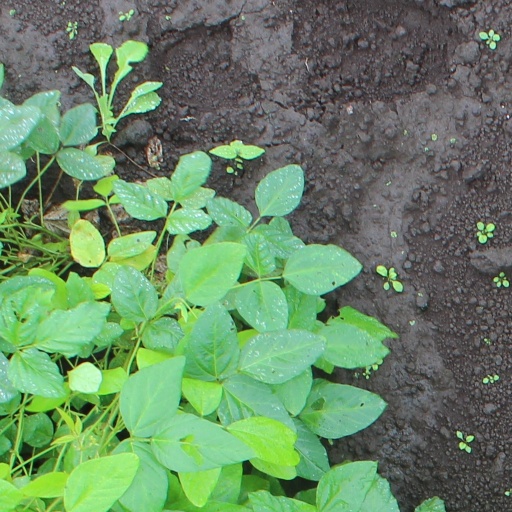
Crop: soybean